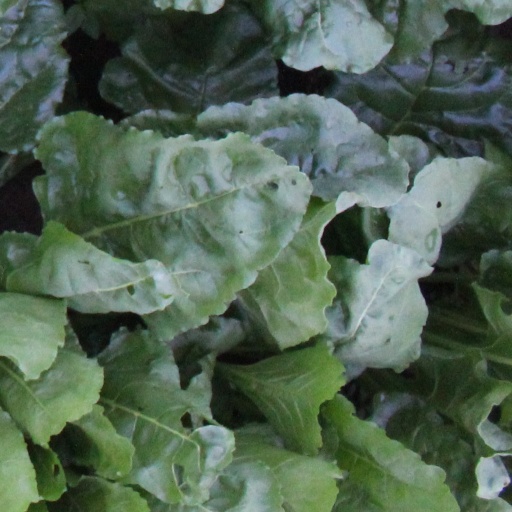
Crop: sugar beet